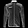
Label: Coat